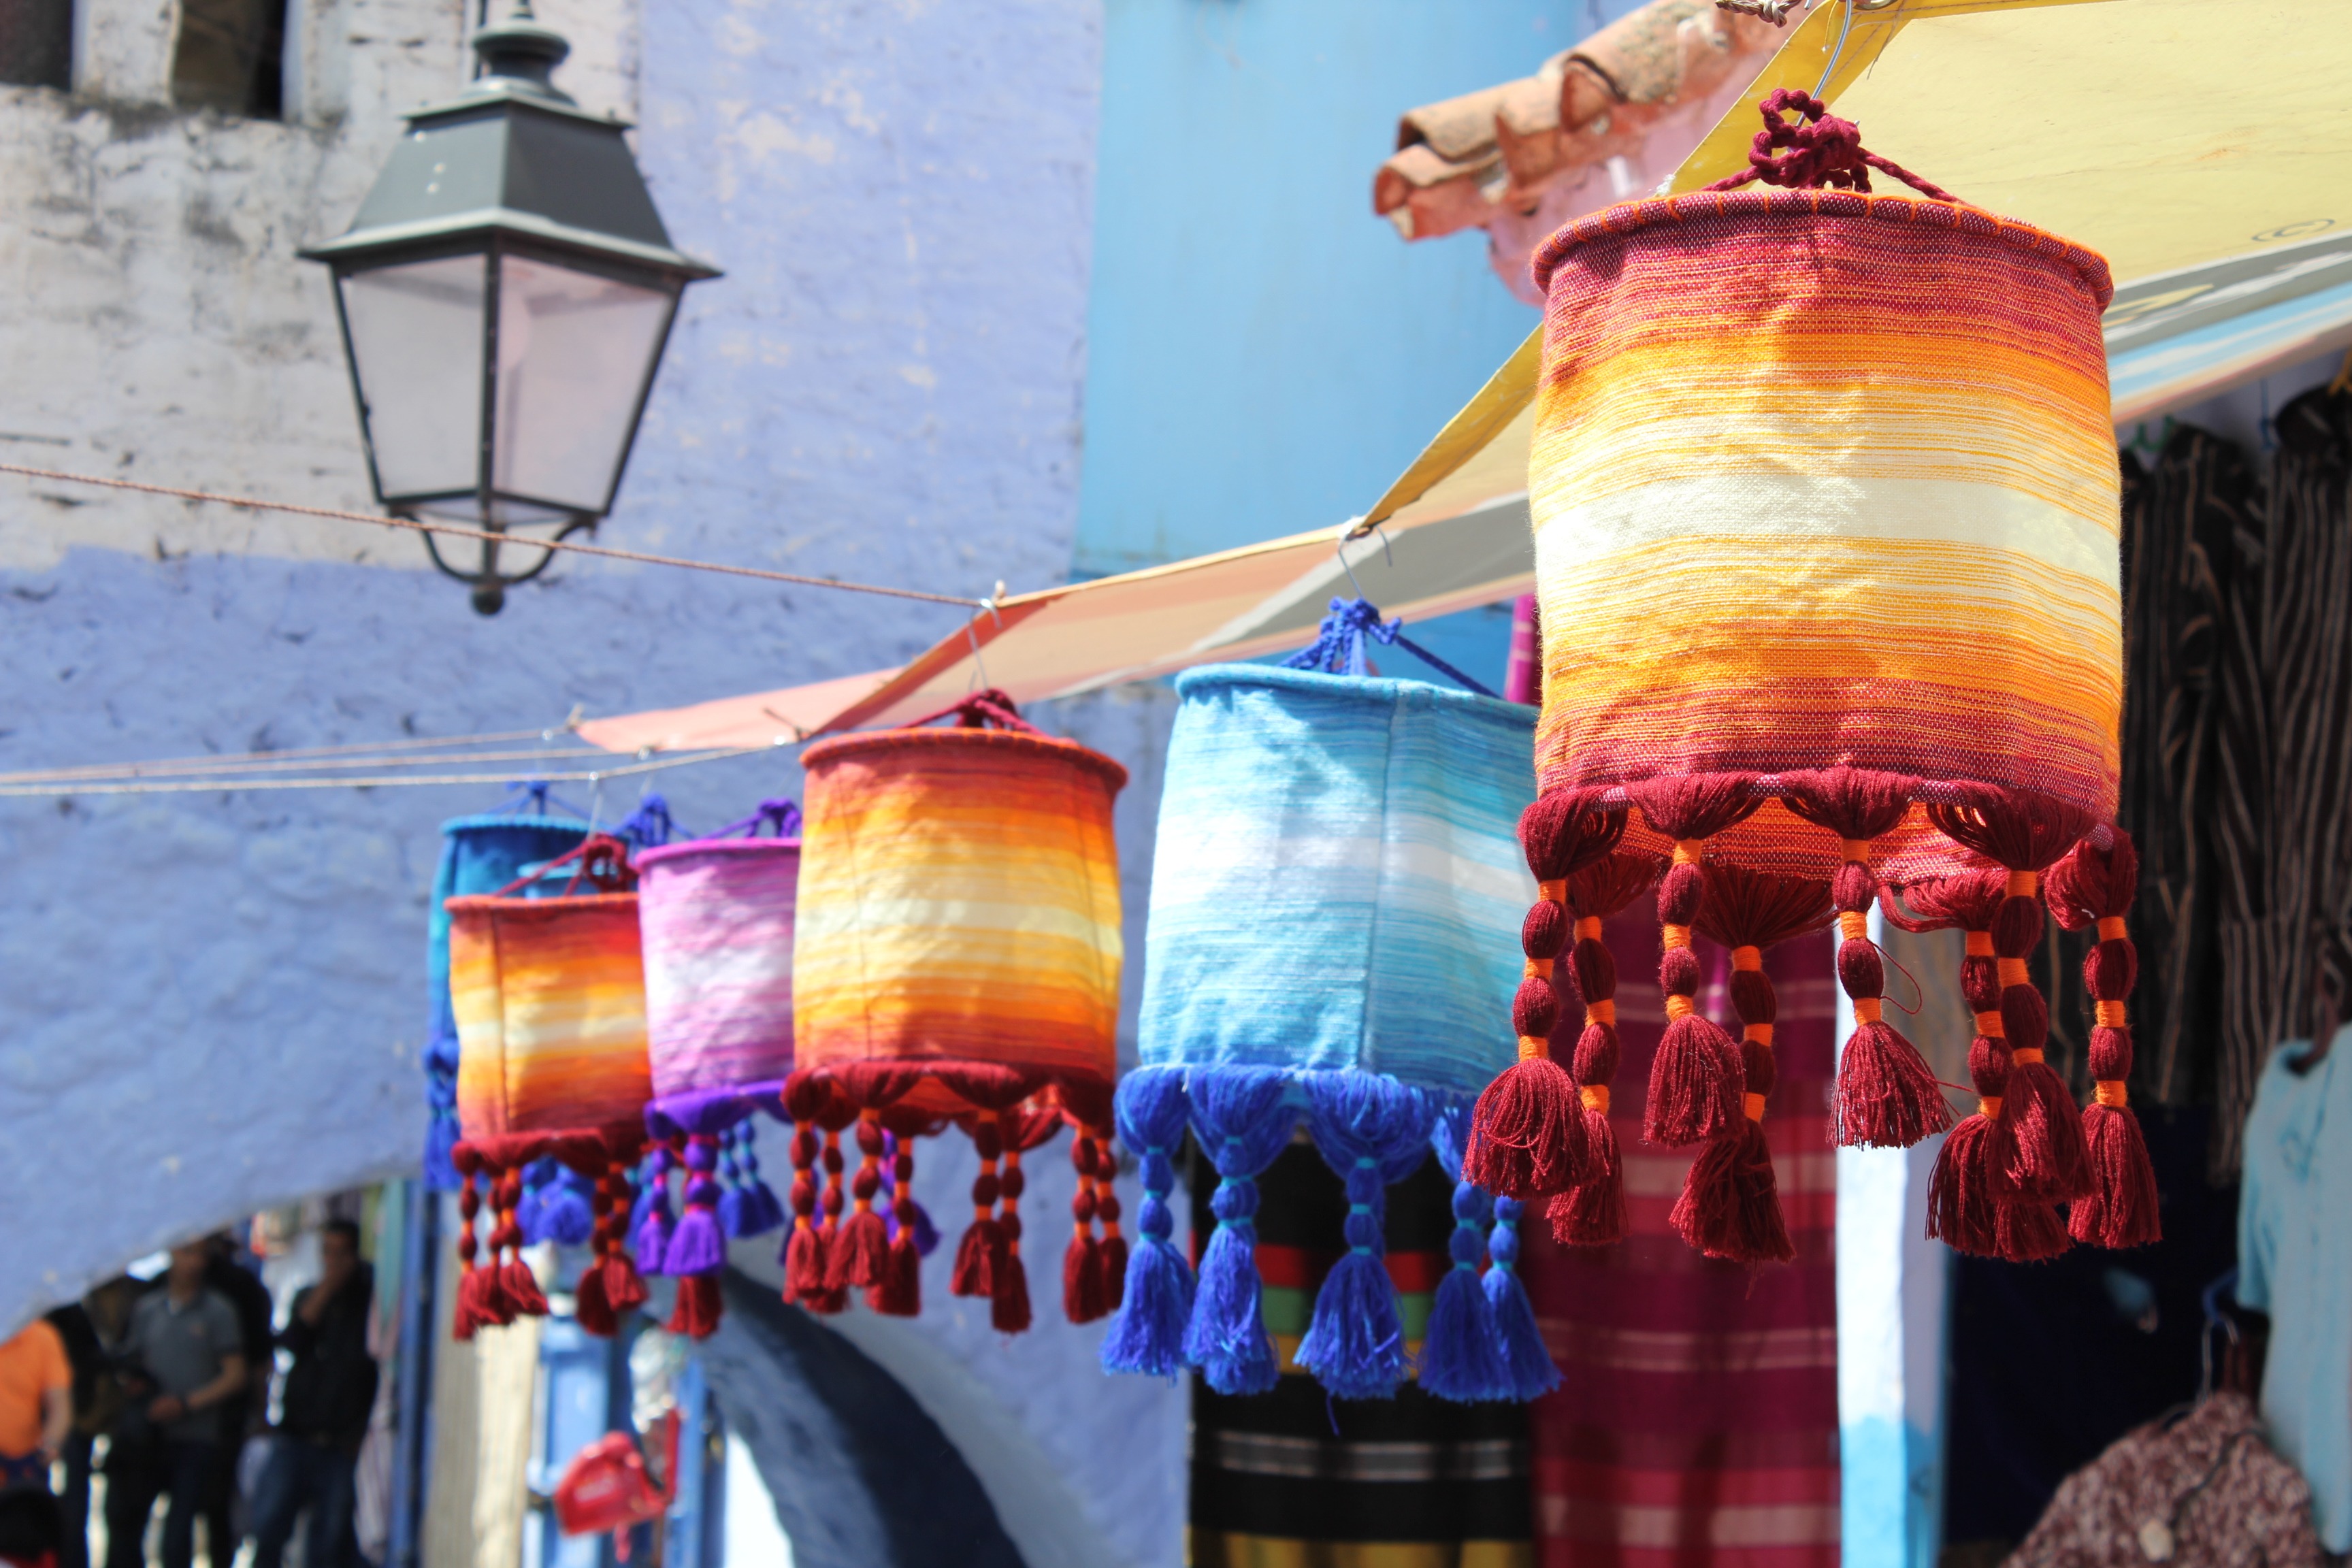
color, crafts, morocco, chefchaouen